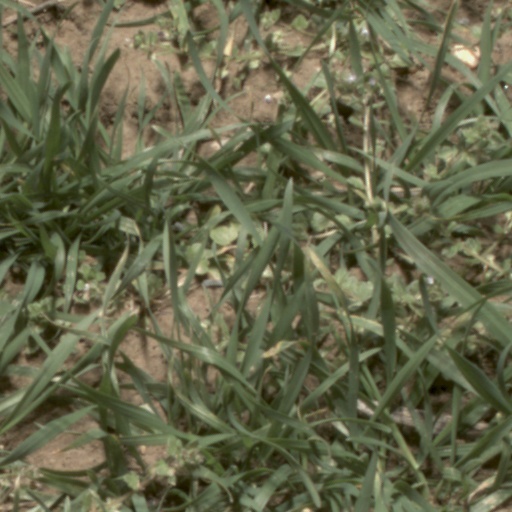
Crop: wheat